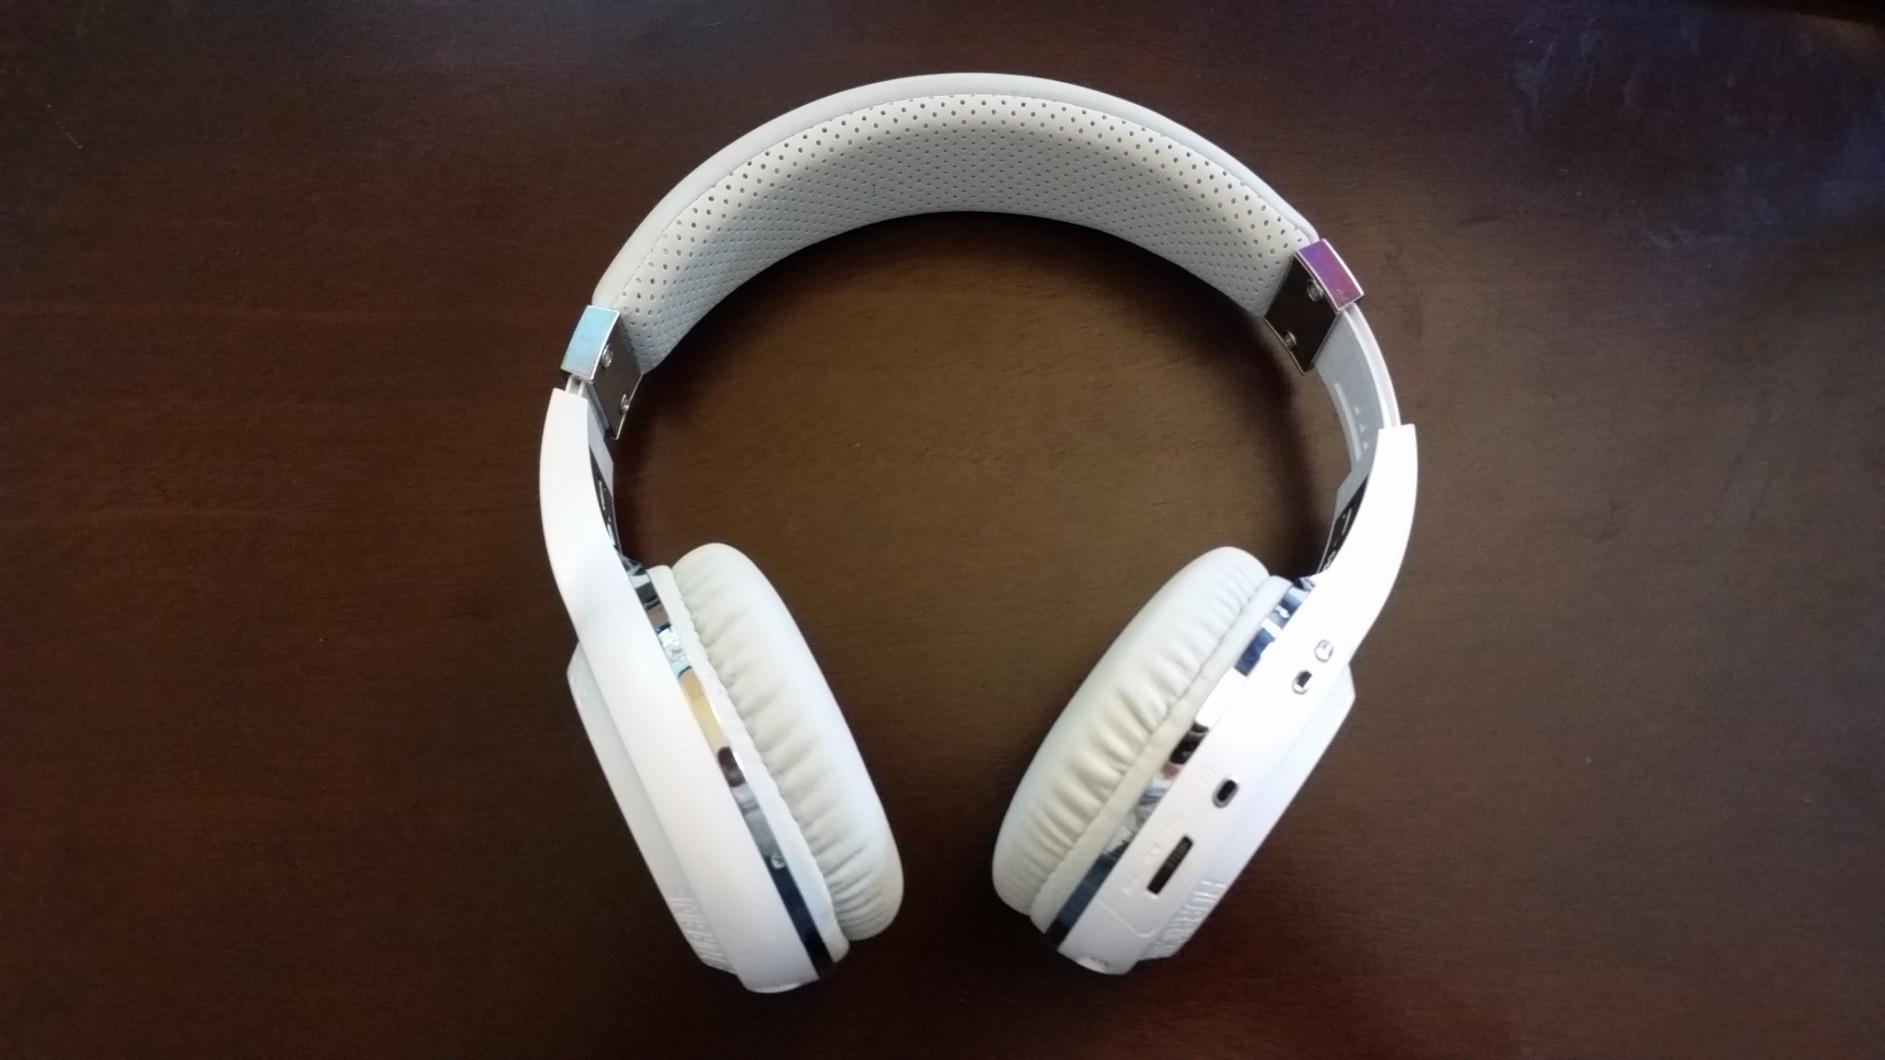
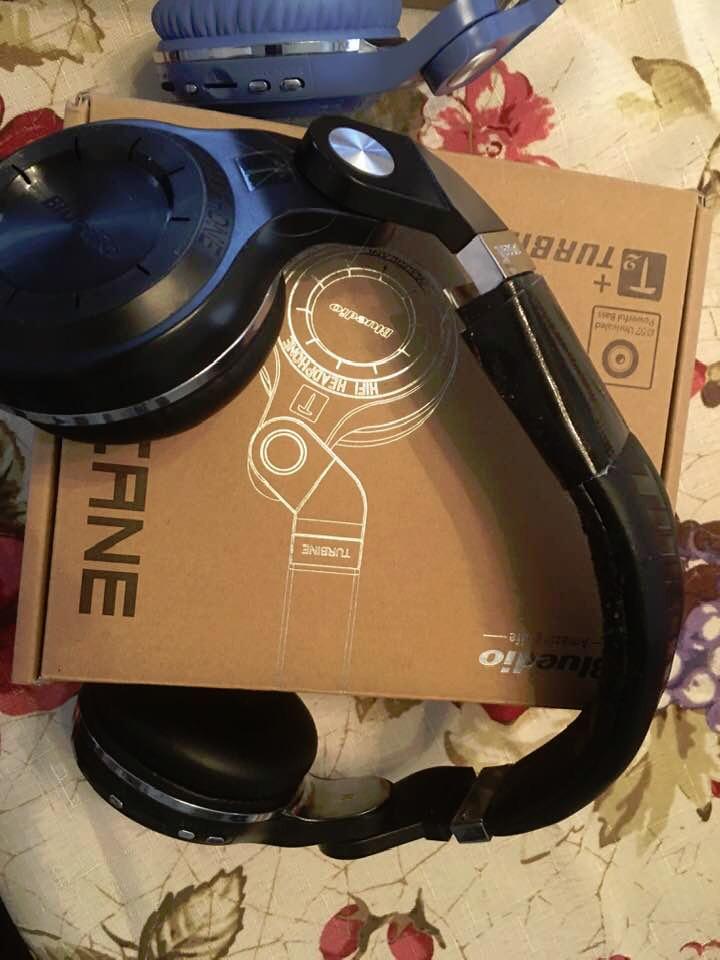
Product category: headphones
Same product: no